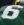
Number: 6